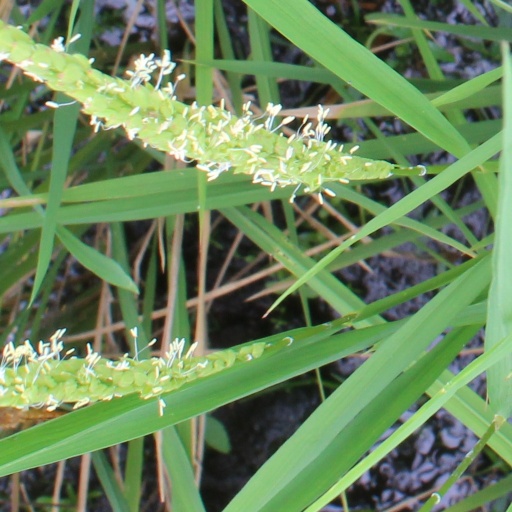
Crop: rice